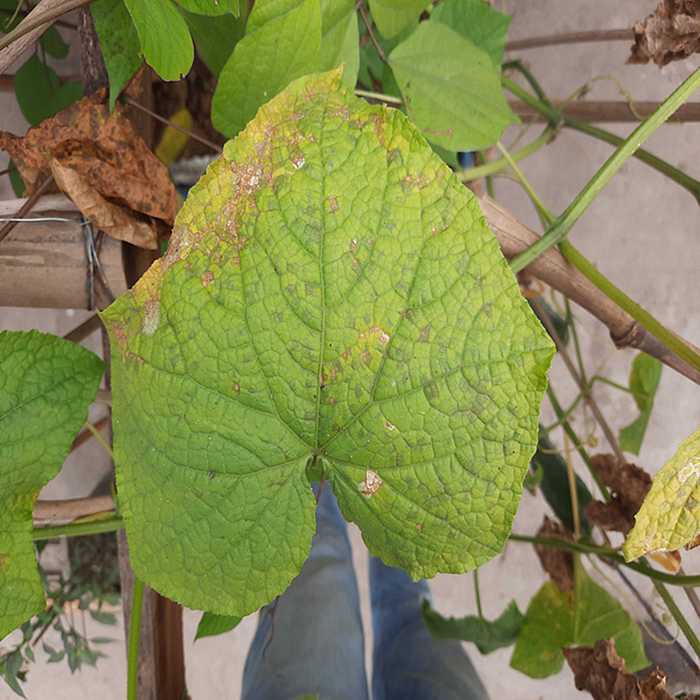
Plant: Cucumber
Label: Anthracnose lesions